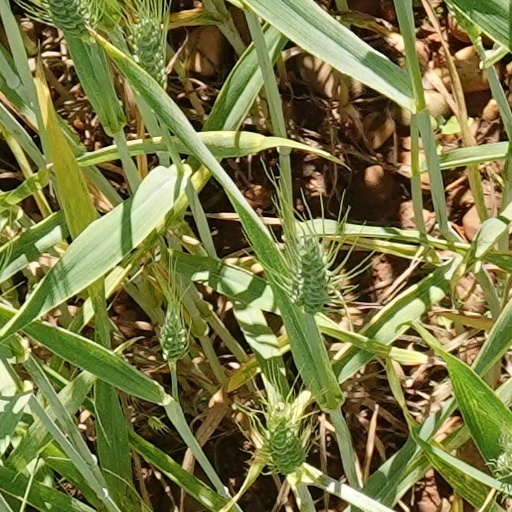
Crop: wheat